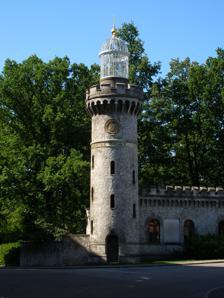
Building: Carlsberg Lighthouse
Country: Denmark
Year built: 1883
The Lime Tower Carlsberg Lighthouse ( Danish : Carlsberg Fyrtårn), also known as the Lime Tower (Danish: Kridttårnet) after the limestone which is its dominating building material, is a former lighthouse located in the Carlsberg area of Copenhagen , Denmark . History The lighthouse at the Great Exhibition in 1888 The lighthouse at the Great Exhibition in 1888 Built in 1883, the Lime Tower was originally part of a new main entrance for J.C. Jacobsen's Carlsberg Brewery site in Valby . The brewery had assumed the name Gammel Carlsberg (en: Old Carlsberg) after his son, Carl Jacobsen , due to a controversy between them, had established a new brewery which, with his father's consent, traded under the name Ny Carlsberg (en: New Carlsberg). The new main entrance was an arch , which incorporated the new name in gilded letters. The gate was connected to the Lime Tower by a wall which was also built in limestone. Electric lighting had been introduced in the brewery in 1882, at a time when it was still not widely available in Copenhagen. Since the site was also located on high ground, atop Valby Hill , it was decided to combine the guardhouse with a lighthouse . Architecture Carlsberg Lighthouse The lighthouse is built to a Historicist design, drawing on Medieval castle towers for inspiration. It is built in limestone from Stevns and stands on a granite plinth. The gate consists of two granite pillars which are connected by a cast iron arch featuring Gammel Carlsberg's name in gilded letters. The arch is topped by a 12-pointed star, a symbol which J. C. Jacobsen used as a trademark and had recently registered as such in the newly established trademark register. A series of dates, representing key events in the history of the brewery are inscribed on the pillars: 1847 for the first brew, 1867 for the year the brewery burned, 1870 for the building of the so-called Annex Brewery, and 1883 for the building of the Gate. Carlsberg Lighthouse today The light and guardhouse was rented out in 2009 and was used as a combined residence and studio by an artist. On 10th December 2021 the Swiss art gallery von Bartha opened a new gallery space located in the Carlsberg Lighthouse, continuing the gallery’s tradition of using distinctive architectural space. See also List of lighthouses in Denmark References